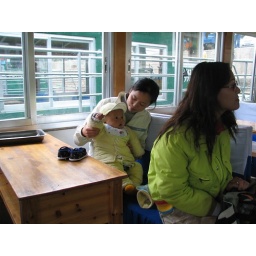
Jasmine and the Li river boat captains wife and baby. On the Li River near Guilin and Yangshuo.